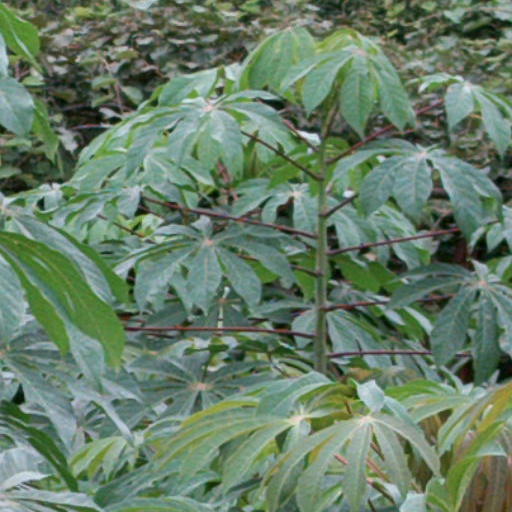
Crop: cassava